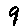
Label: 9